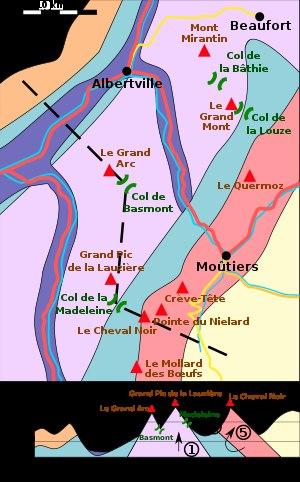
Le col de la Madeleine est un col de montagne situé en Savoie en limites de la commune de Montgellafrey en Maurienne et de la commune de La Léchère, en Tarentaise. À 1 993 mètres, il marque le contact géologique entre le massif interne de la Vanoise et le massif de la Lauzière.